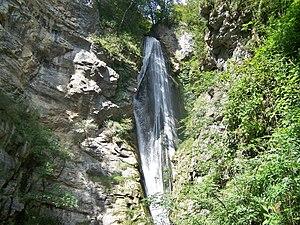
Vue de la cascade de la Doria (du nom de la rivière) à Saint-Jean-d'Arvey près de Chambéry en Savoie.
La Doria, orthographiée plus rarement Doriaz, est un cours d'eau situé en France dans le département de la Savoie en région Auvergne-Rhône-Alpes et un affluent droit de la Leysse, donc un sous-affluent du Rhône par le canal de Savières et le lac du Bourget.